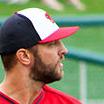
Age: 26